Southwest Miami Senior High School

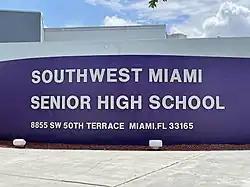
Front entrance of Southwest Miami Senior High School

Southwest Miami Senior High School, colloquially known as simply "Southwest", is a co-educational secondary school in Olympia Heights, Florida, a census-designated place in Miami-Dade County, Florida, United States. Southwest is currently an 'A' school and of the more than 30 public schools that are neither all magnet schools nor charter schools, Southwest is ranked the second-best public high school in Miami-Dade County by "U.S. News & World Report".